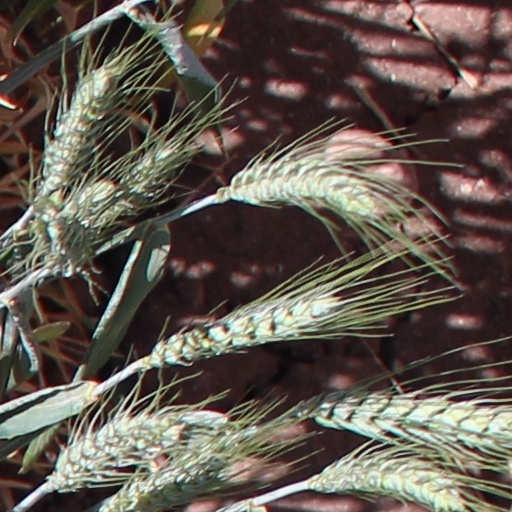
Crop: wheat